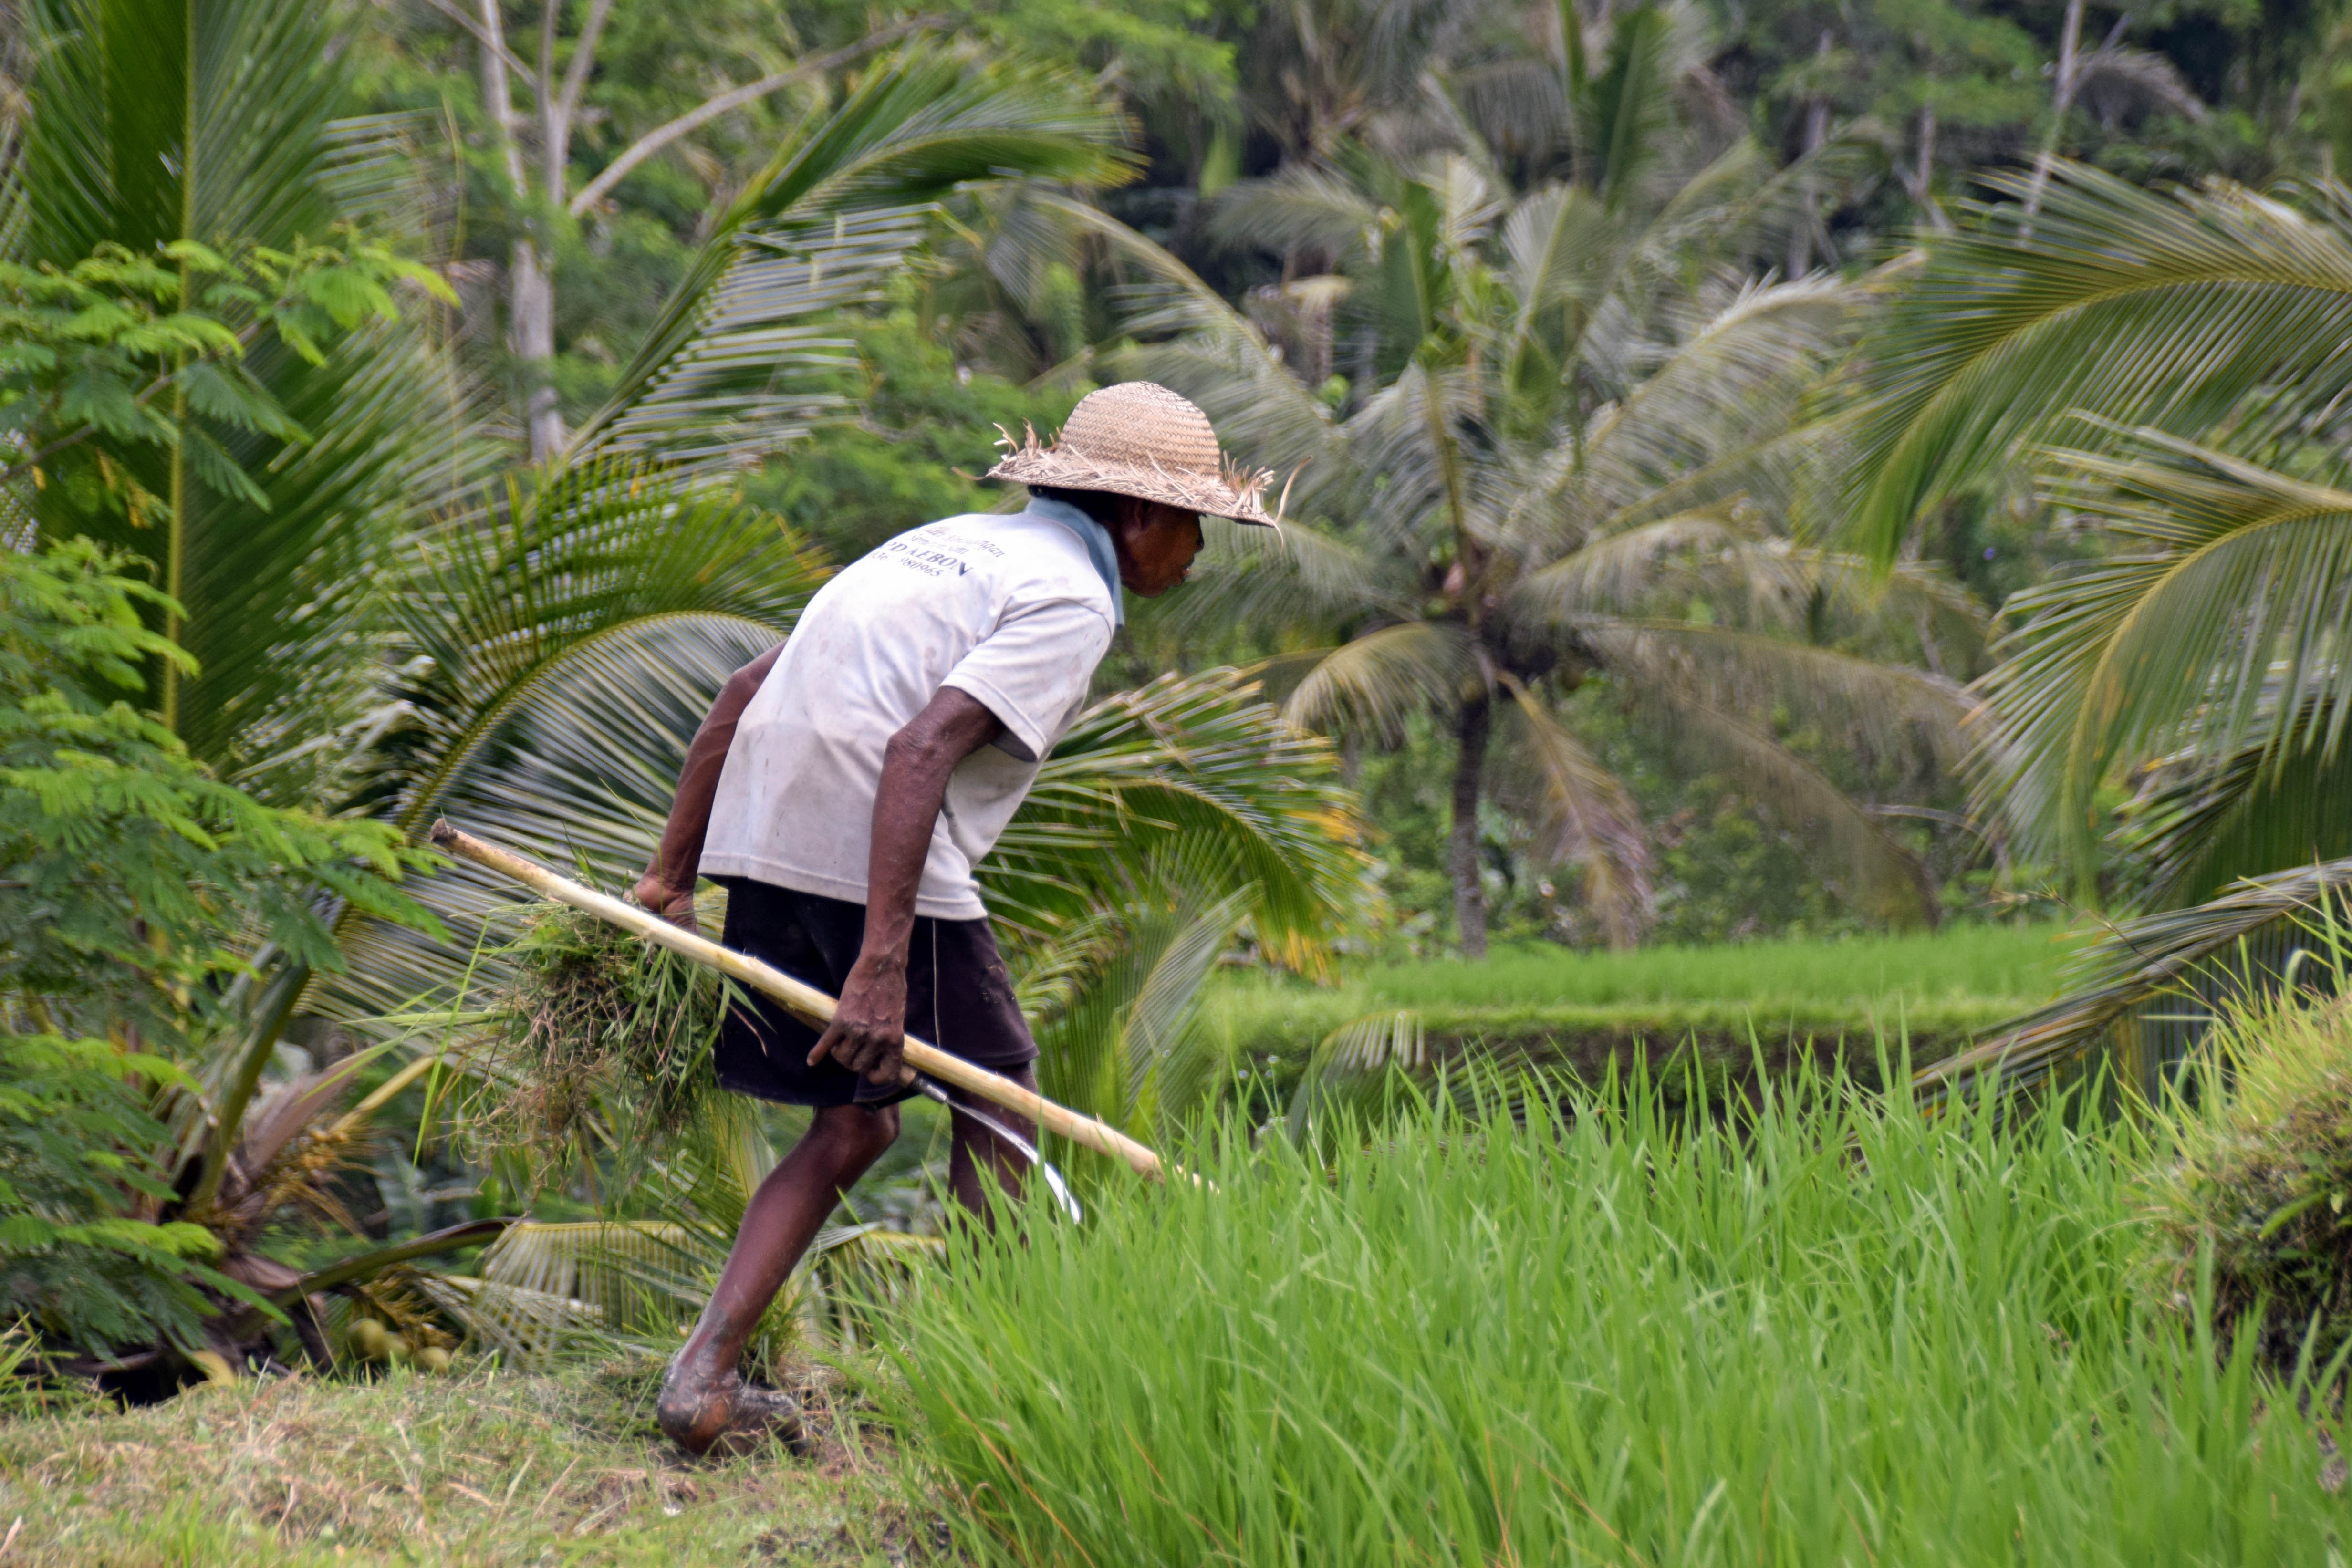
man, landscape, tree, forest, grass, plant, lawn, travel, green, jungle, crop, soil, botany, agriculture, fields, rainforest, plantation, indonesia, habitat, bauer, bali, rural area, paddy field, unesco world heritage, rice fields, rice terraces, ubud, natural environment, grass family, arecales, rice farmer